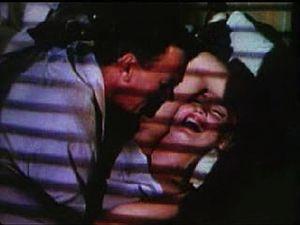
Niagara est un film américain réalisé par Henry Hathaway, sorti en 1953.